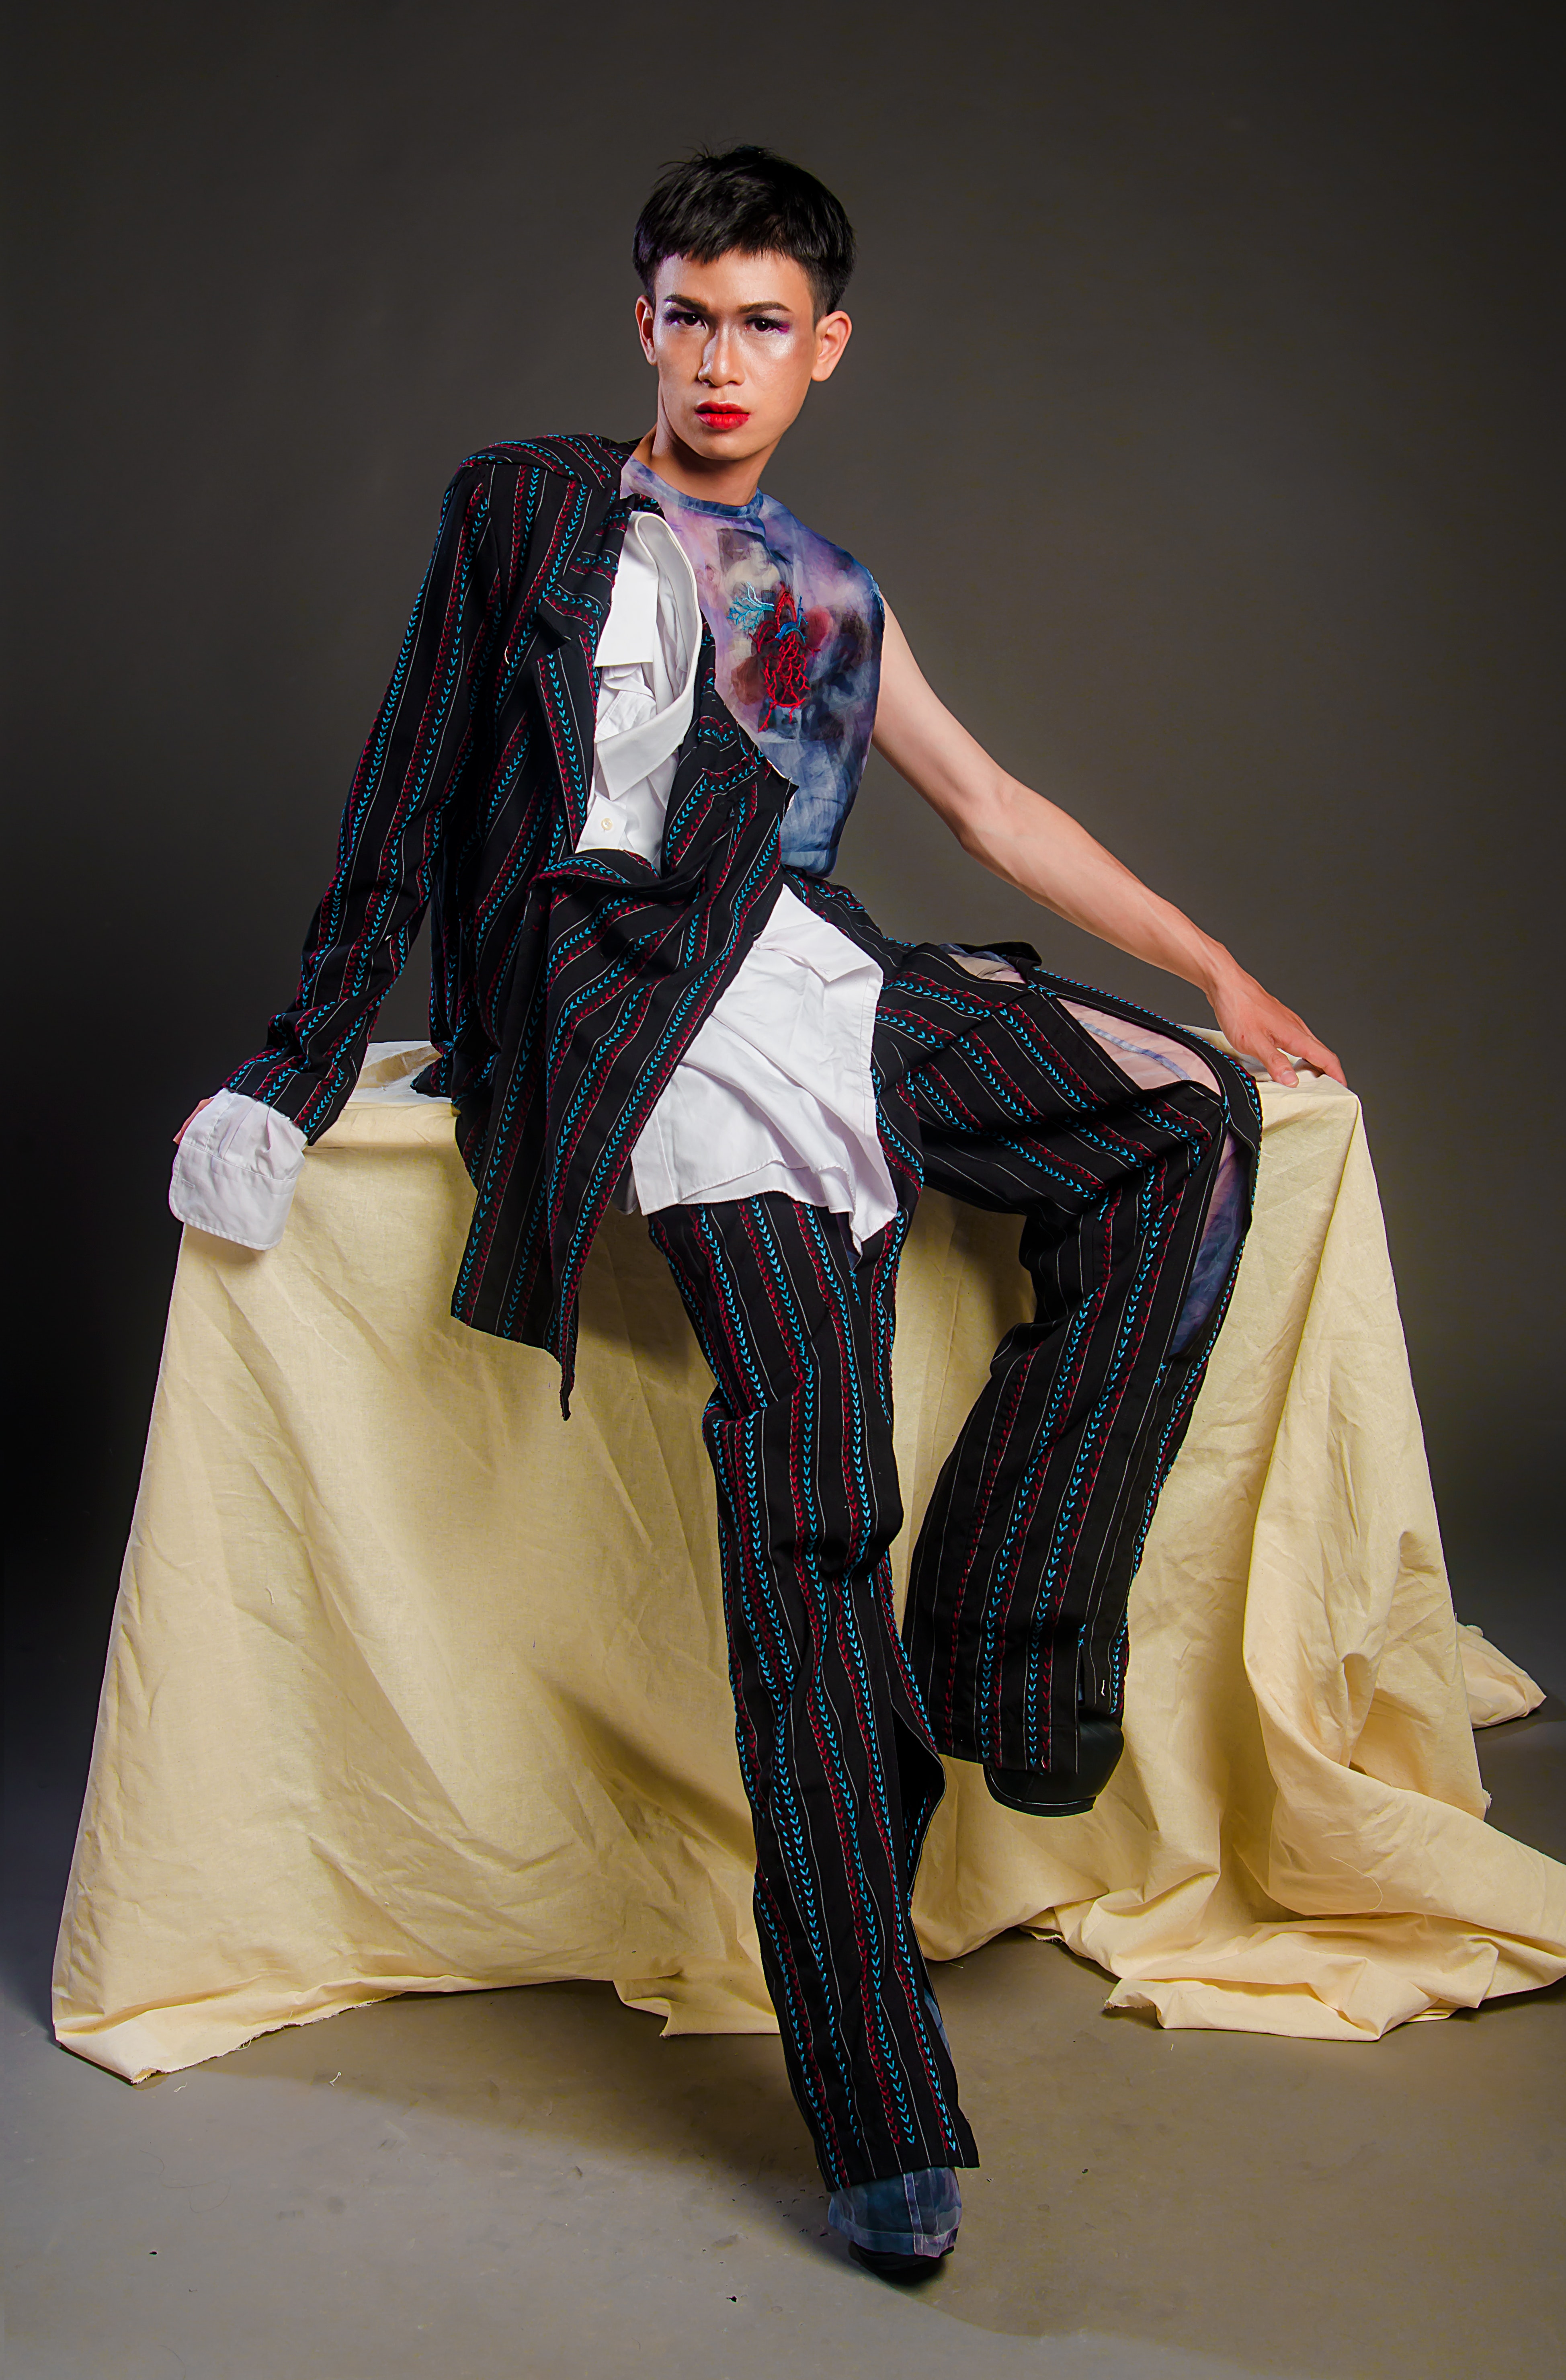
fashion model, clothing, fashion, fashion design, dress, haute couture, costume design, outerwear, Victorian fashion, formal wear, photo shoot, photography, textile, model, gown, costume, style